Transport in Kochi

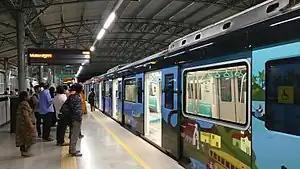
A train halted at Aluva station

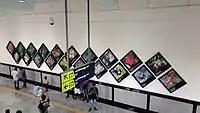
Inside Palarivattom station

A rapid transit system, intended to considerably ease congestion was opened to public on 17 June 2017 by Narendra Modi, the Prime Minister of India. As of May 2025, 25 stations from Aluva to Thrippunithara Terminal are active. The first phase serves a distance of 28 km with a total of 25 stations. The first phase was set up at an estimated cost of INR5181 crore (US$790 million). It has also been decided that A INR135 crore (US$21 million) flyover was also built at Edappally by DMRC will build an to ease the traffic congestion.